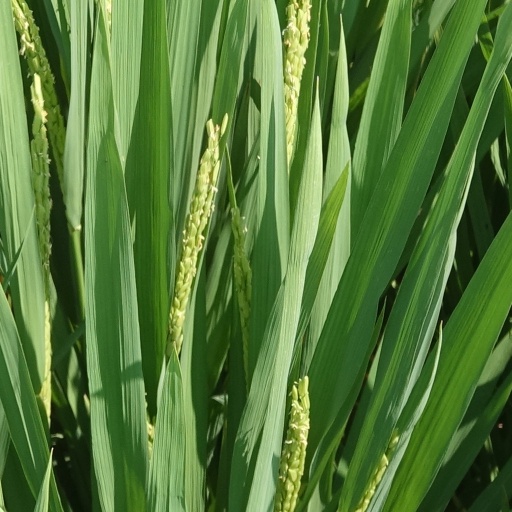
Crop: rice